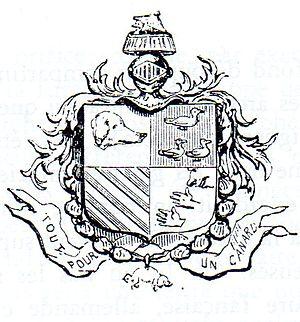
Blason de la Société des Agathopèdes, Bruxelles, vers 1850.
La Société Pantechnique et Palingénésique des Agathopèdes, appelée couramment Société des agathopèdes, est une société confidentielle, libérale, burlesque et d'agrément fondée à Bruxelles le 24 septembre 1846 par Antoine Schayes dans le prolongement de l'Ordre des agathopèdes datant du XVᵉ siècle. Elle semble avoir disparu dans le dernier quart du XXᵉ siècle.